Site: brandenburg
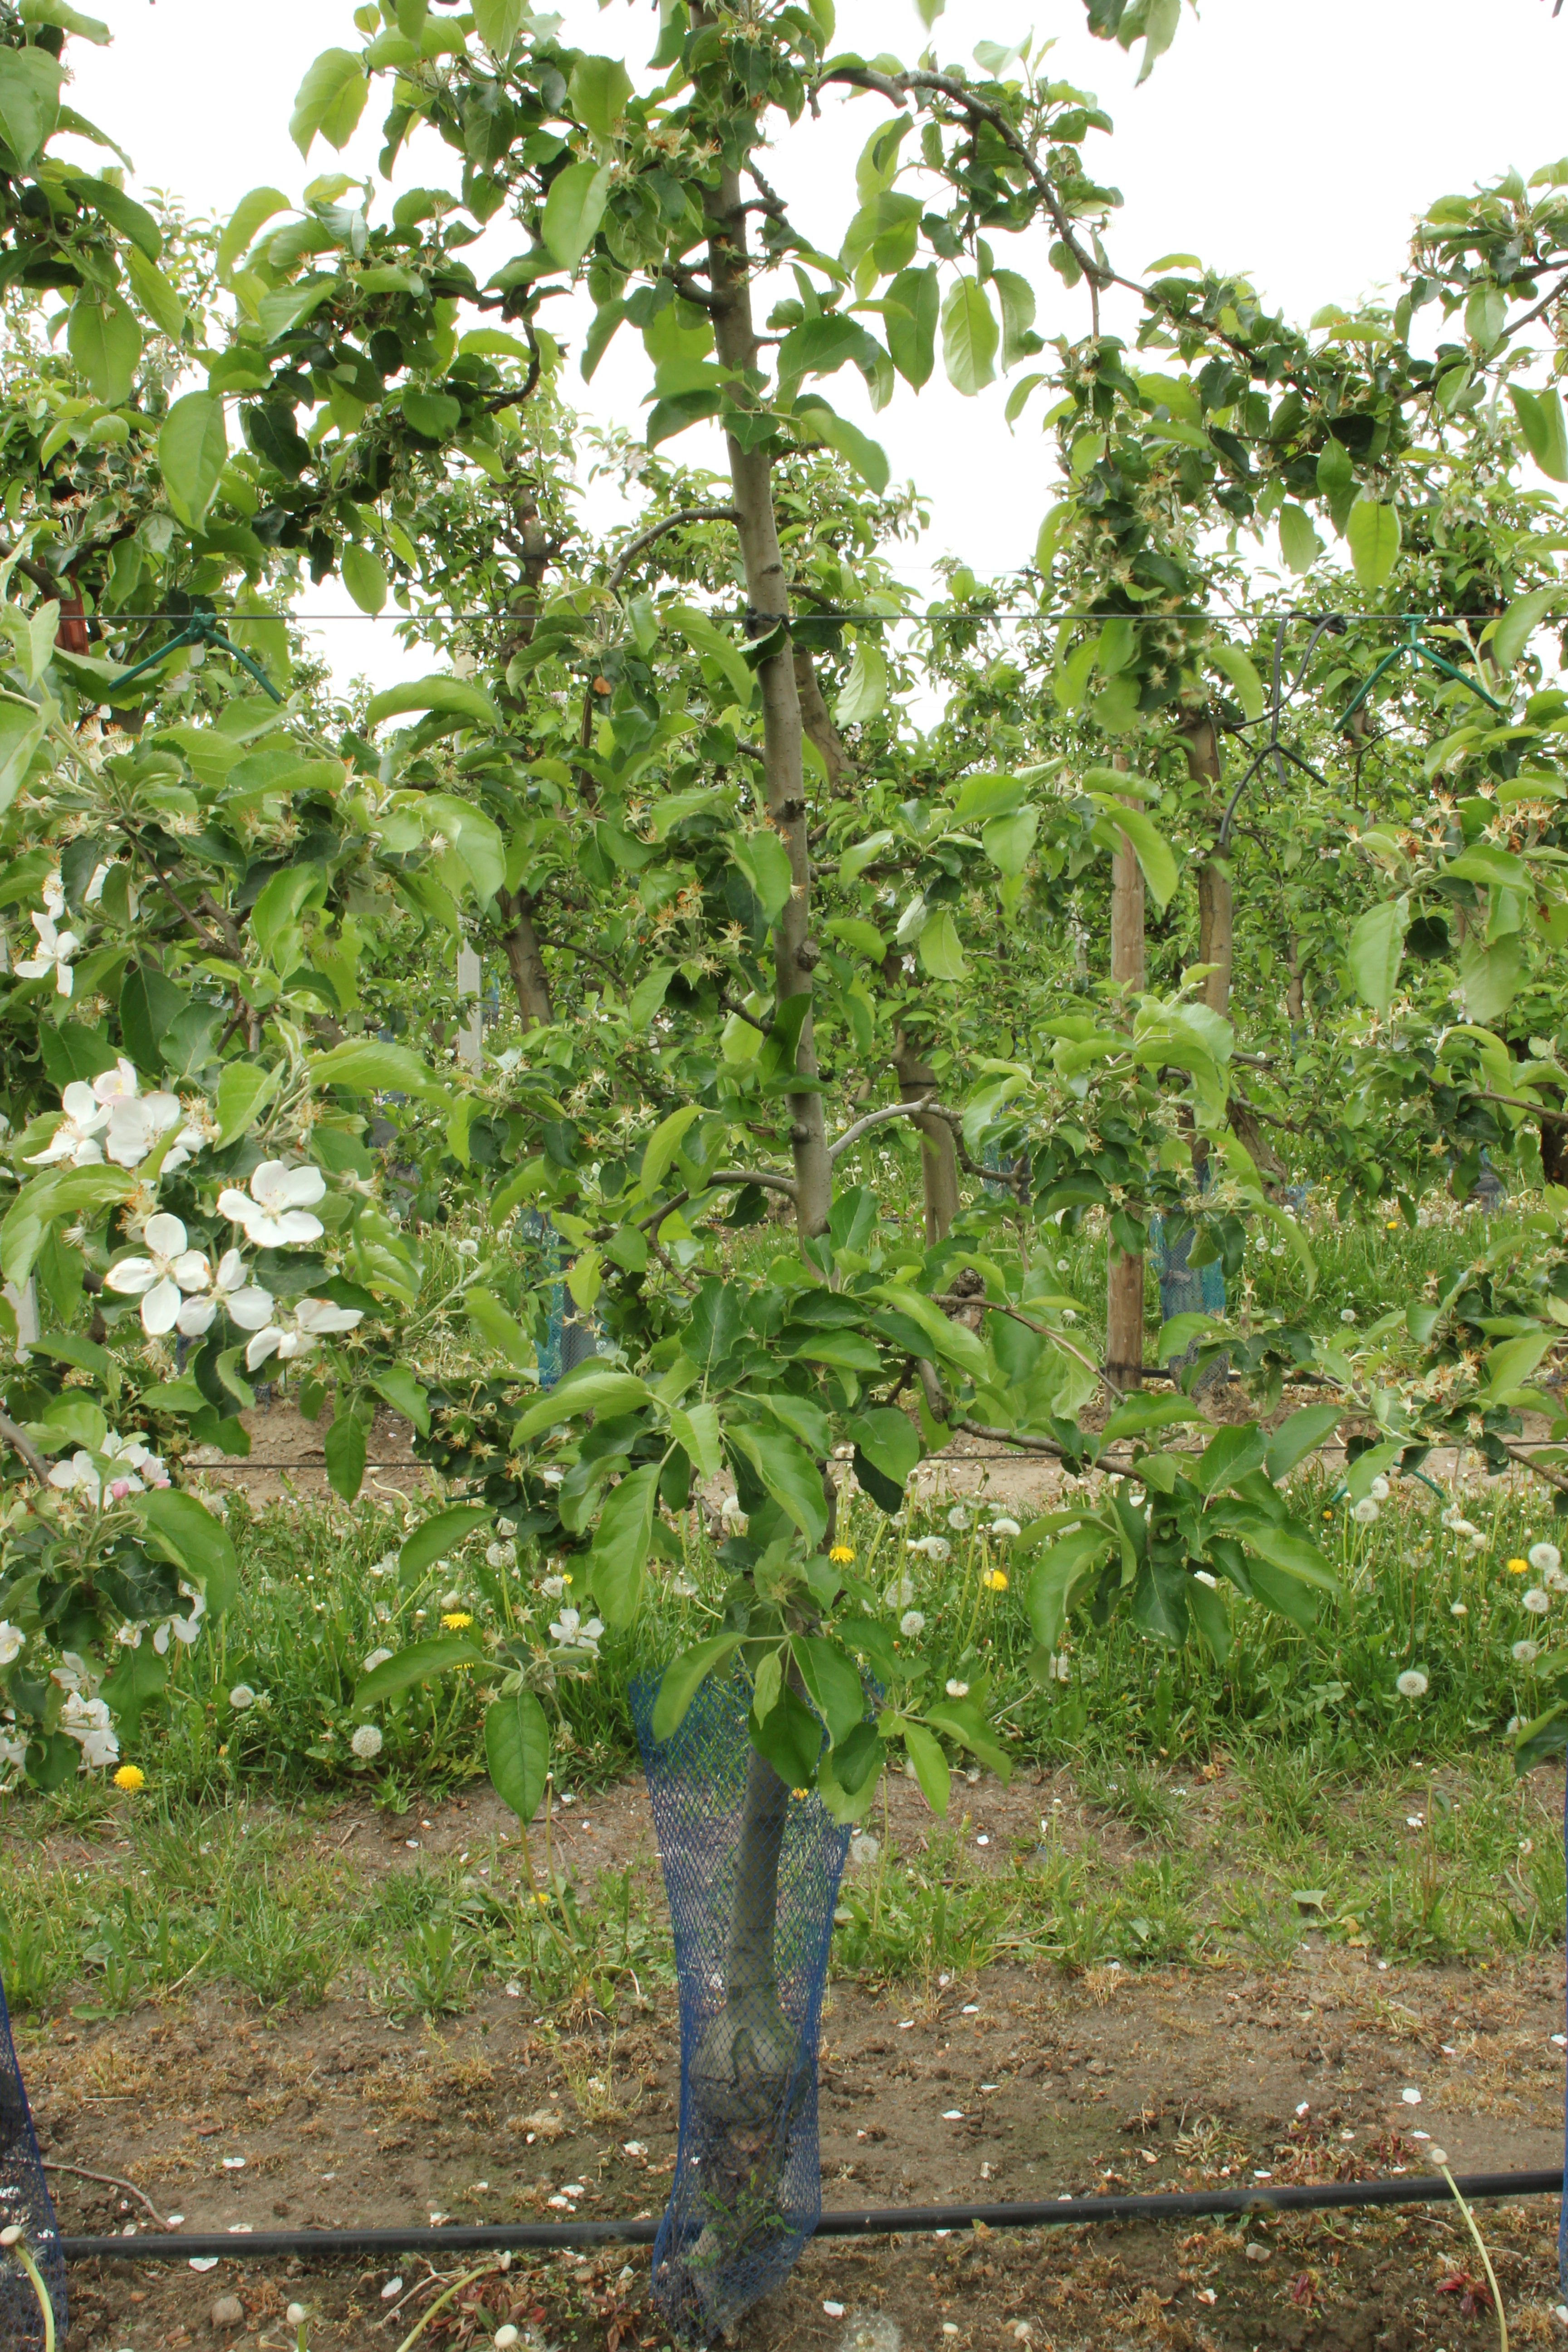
Growth stage (BBCH 67): Flowering